Gaopeng Avenue station

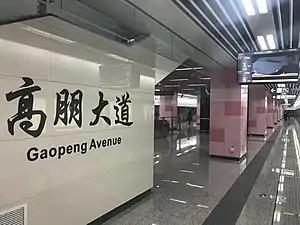

Gaopeng Avenue is a station on Line 7 and Line 8 of the Chengdu Metro in China. It was opened on 6 December 2017.